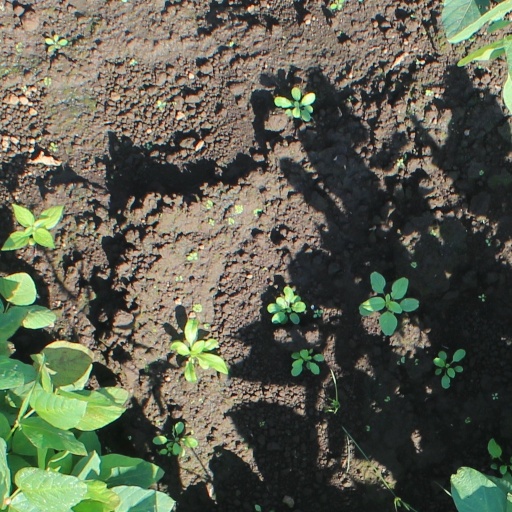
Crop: soybean